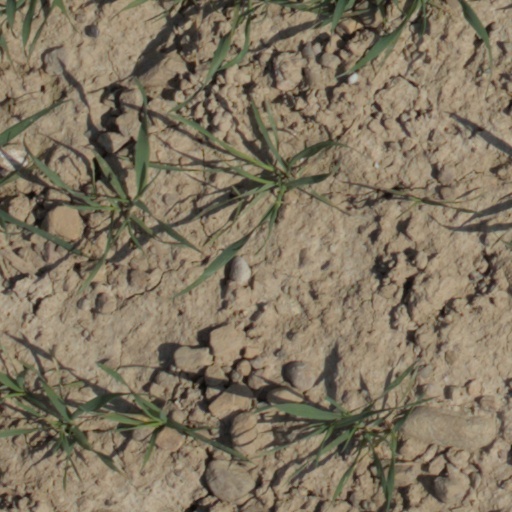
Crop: wheat